Richard Branson

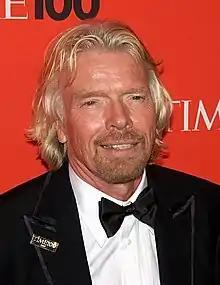
Branson at the Time 100 Gala in May 2010. Known for his informal dress code, this was a rare occasion he didn't wear an open shirt.

In 2010 Branson became patron of the UK's Gordon Bennett 2010 gas balloon race, which has 16 hydrogen balloons flying across Europe.